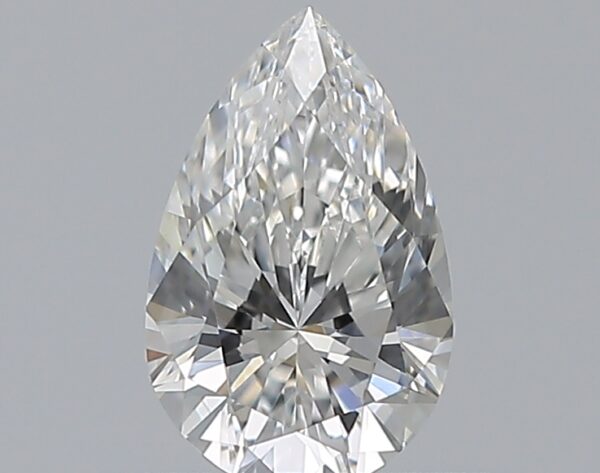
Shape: pear
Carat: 0.53
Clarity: VS1
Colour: E
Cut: EX
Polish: EX
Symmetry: VG
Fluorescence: M
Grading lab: GIA
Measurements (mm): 7.04 x 4.48 x 2.86